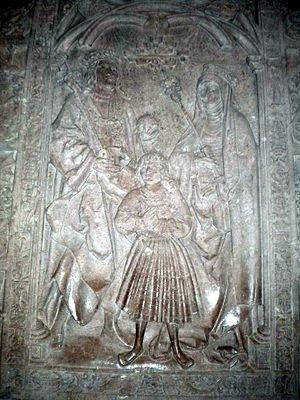
Christine de Saxe, née le 25 décembre 1461 à Torgau et décédée le 8 décembre 1521 à Odense est une princesse de Saxe devenue reine de l'Union de Kalmar.